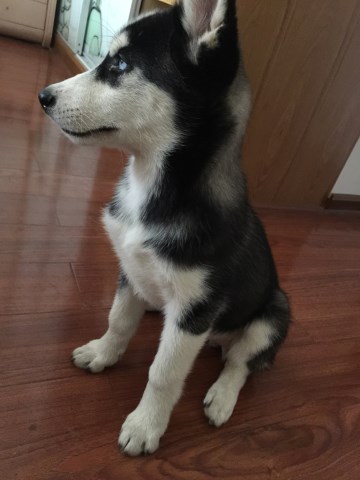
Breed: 1160-n000003-Siberian_husky